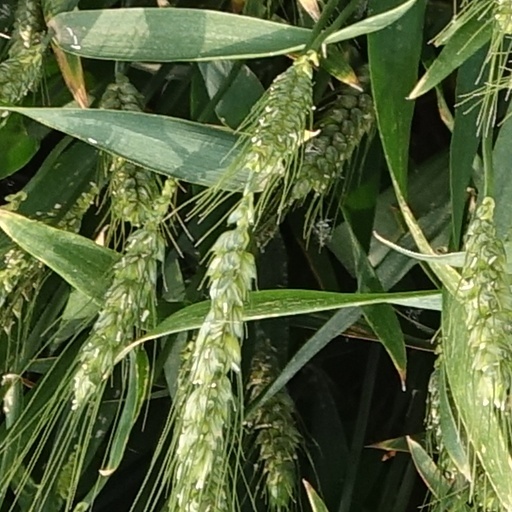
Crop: wheat